Louise Fletcher

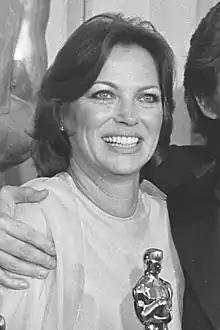
Fletcher at the 48th Academy Awards (1976)

Estelle Louise Fletcher (July 22, 1934 – September 23, 2022) was an American actress. She is perhaps best known for her portrayal of the antagonist Nurse Ratched in the film "One Flew Over the Cuckoo's Nest" (1975), which earned her numerous accolades, including the Academy Award, BAFTA Award, and Golden Globe Award for Best Actress.